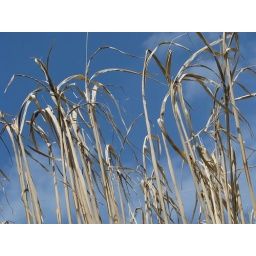
Fields of elephant grass in the Northamptonshire countryside